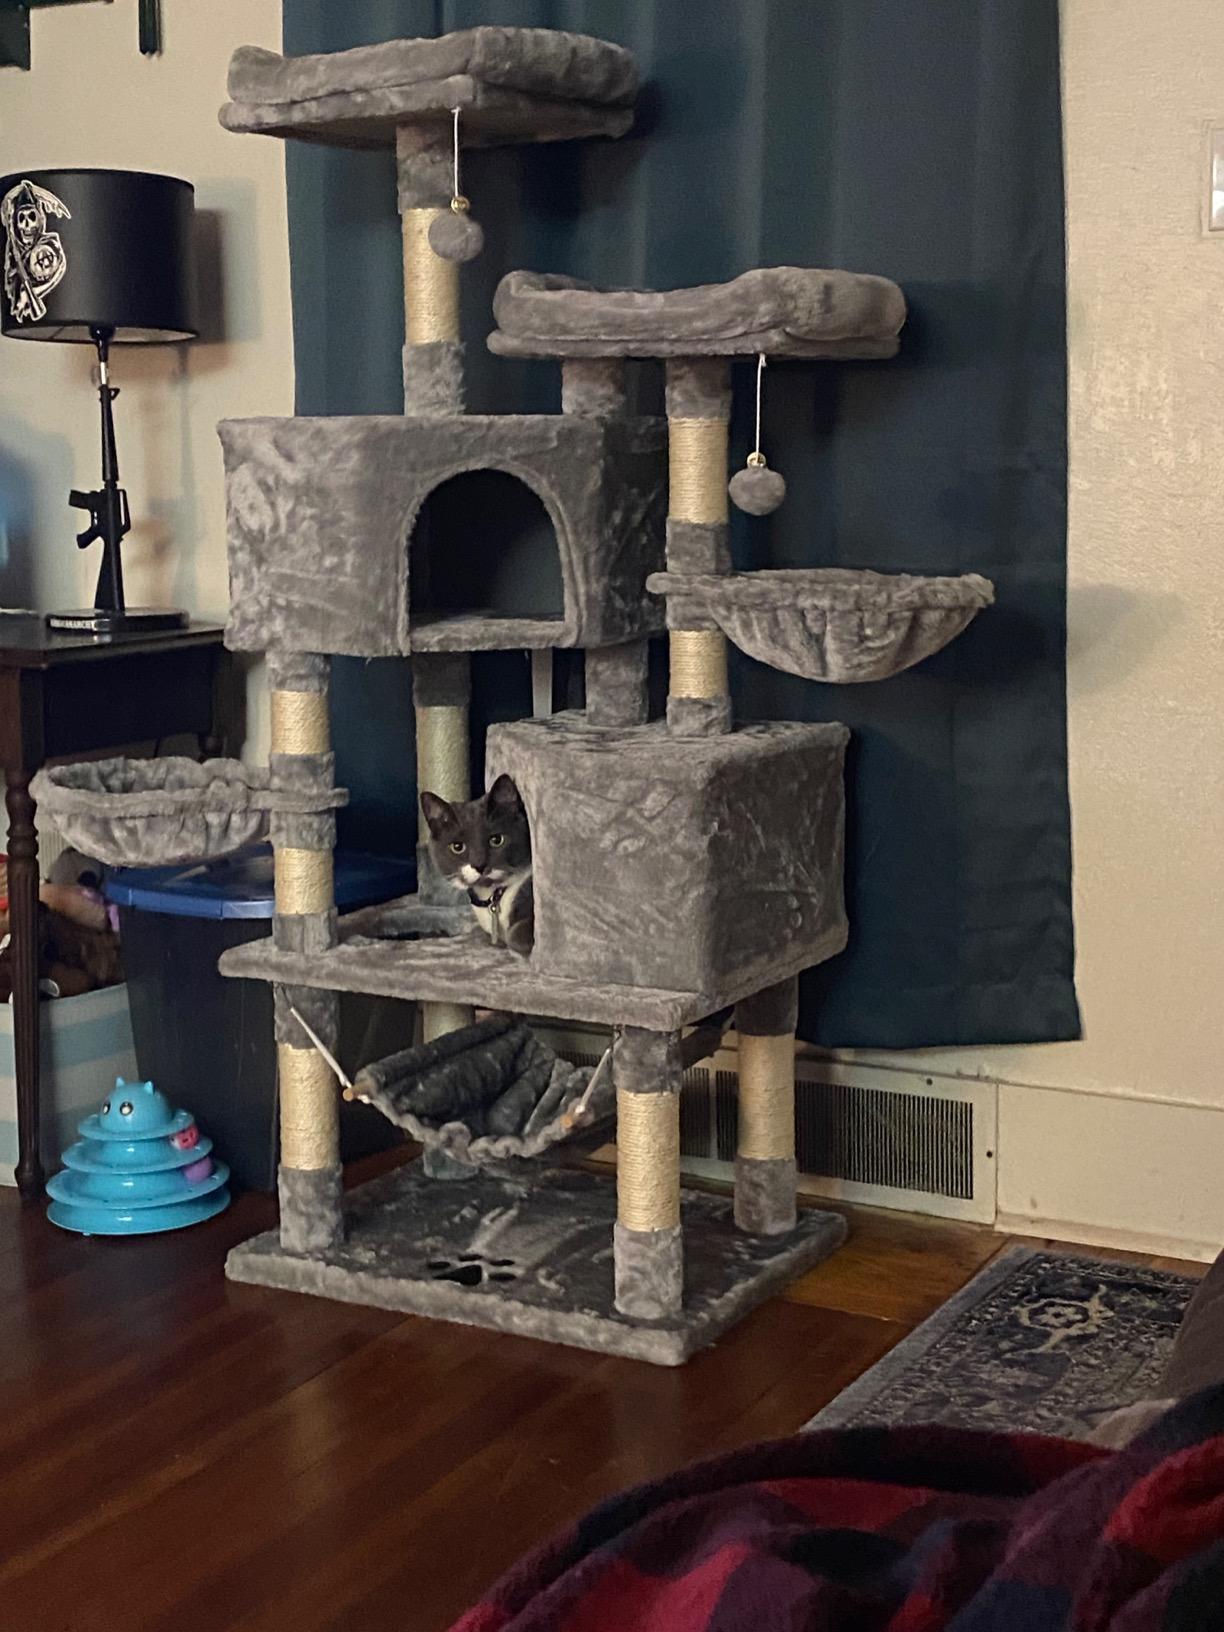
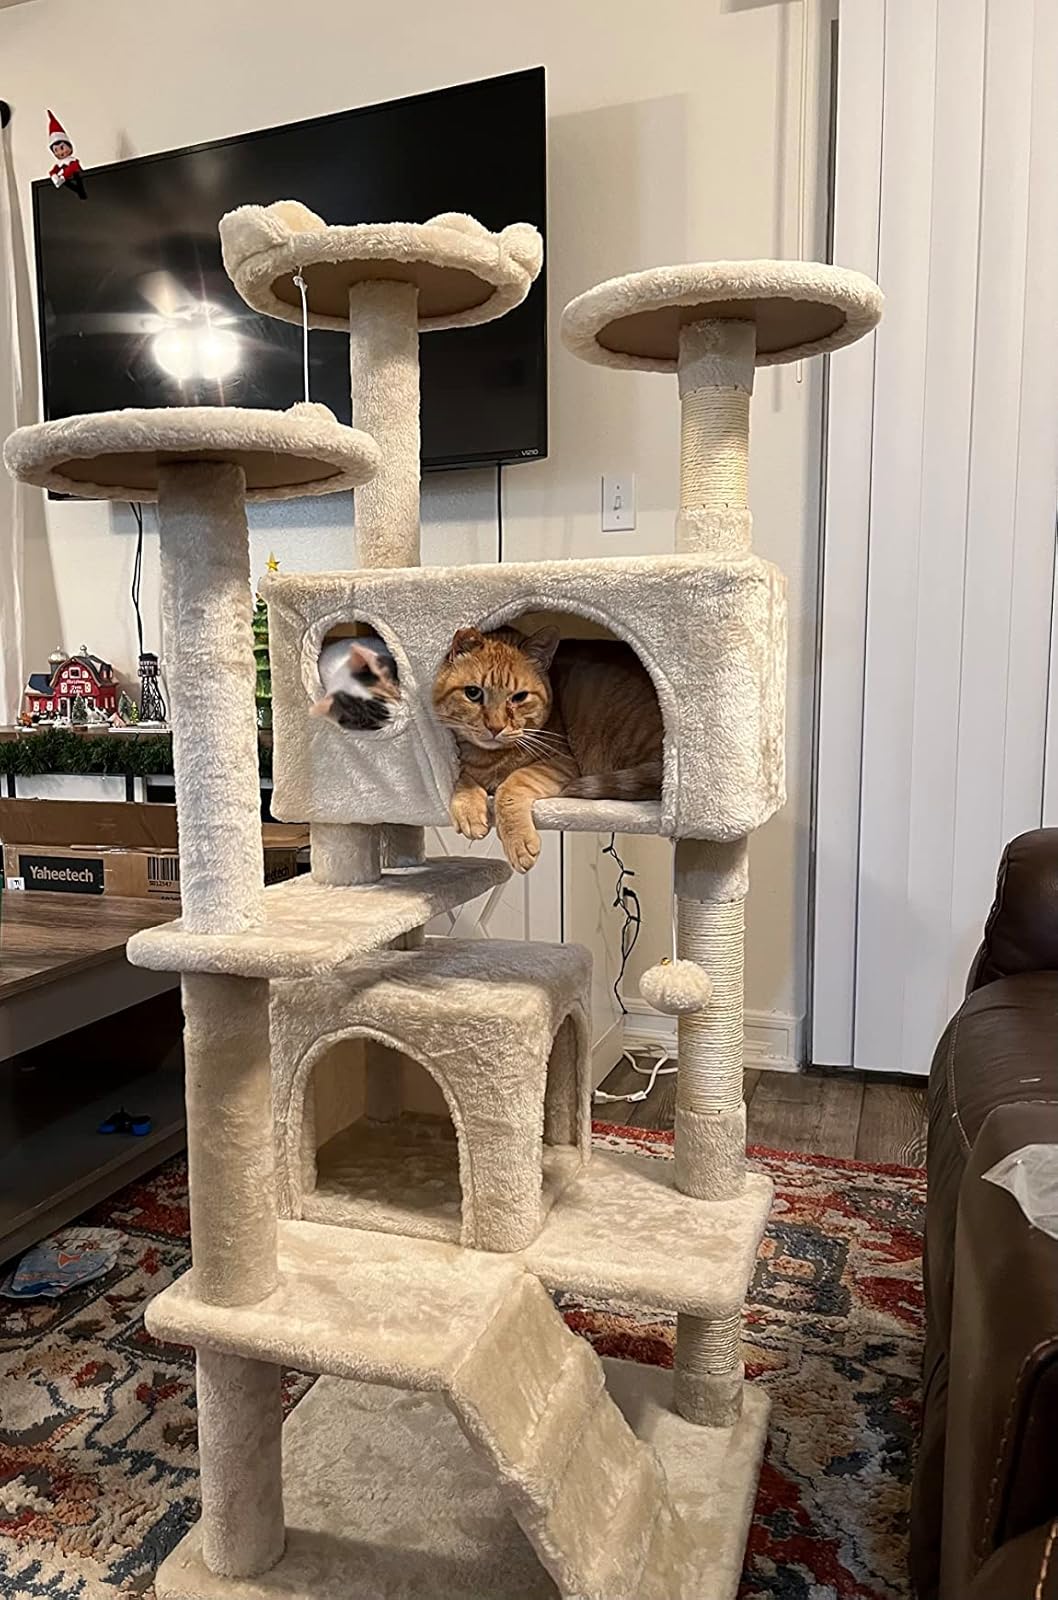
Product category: items_cat tree
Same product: no